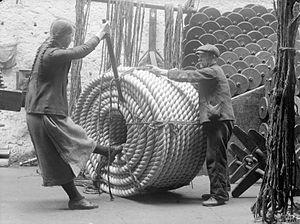
Un cordage est un terme générique de marine désignant les filins qui sont utilisés pour les manœuvres des bateaux, grelins, amarres, drisses, écoutes, haubans, etc. Dans la marine à voile ancienne, certains cordages, surtout les manœuvres dormantes étaient goudronnés.